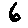
Label: 6